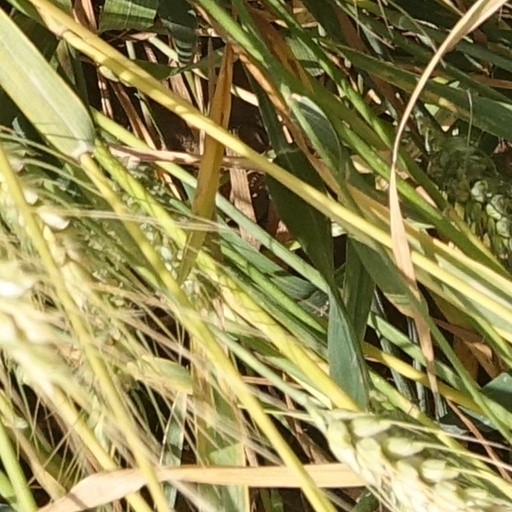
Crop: wheat